James Kitson, 1st Baron Airedale

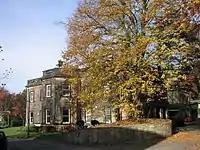
Gledhow Hall

In 1885 Kitson purchased Gledhow Hall in Gledhow, Leeds. He redecorated the hall and entertained lavishly including playing host to Prime Minister William Gladstone and his son, Herbert, who was a witness at Kitson's second marriage to Mary Laura Smith in 1881. He commissioned Burmantofts Pottery to create an elaborate bathroom with faience for a visit from the Prince of Wales c. 1885.